Mausoleum of Reza Shah

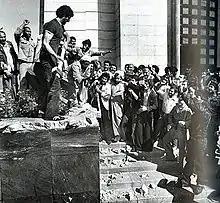
Revolutionaries destroying the mausoleum, 1980

The destruction lasted about twenty days, from April to May 1980. Ayatollah Khalkhali explained his rationale for the destruction by stating: